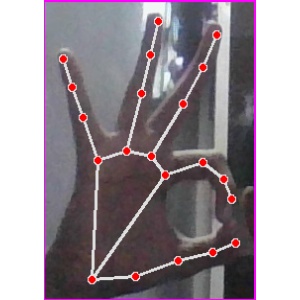
अक्षर: ण